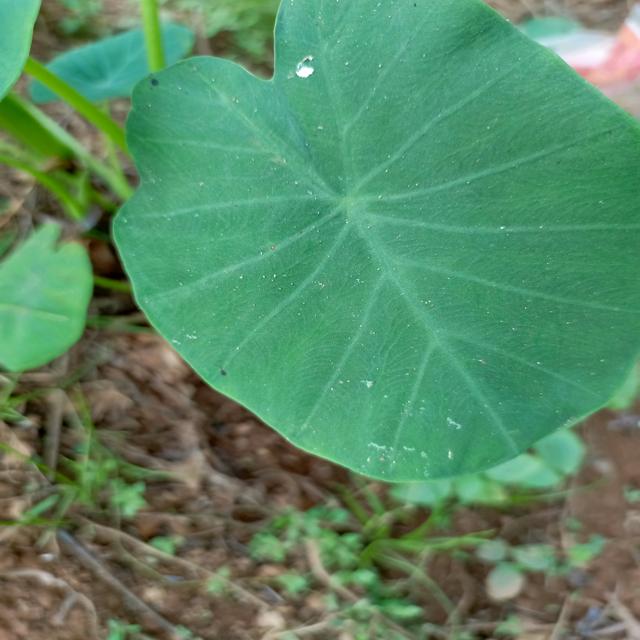
Label: Healthy